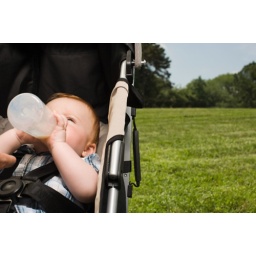
Tyler in push chair with bottle